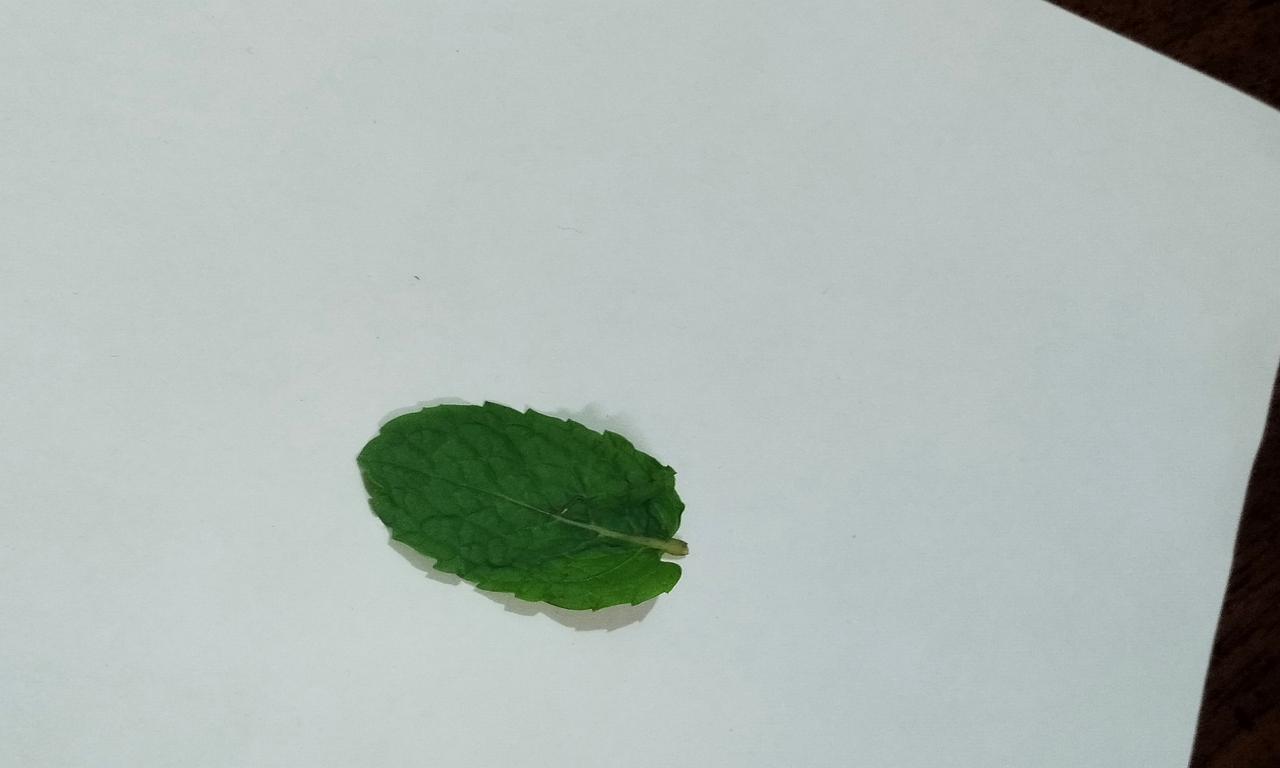
Label: Fresh